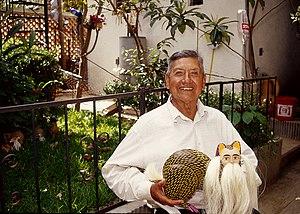
Manuel Jiménez Ramírez, né le 9 décembre 1965 à San Antonio Arrazola, dans l'État d'Oaxaca et y décédé le 4 mars 2005, est un tailleur, sculpteur et peintre mexicain qui est à l'origine de la version oaxaque des alebrijes, des créatures animales sculptées dans le bois et peintes dans des couleurs très contrastées aux motifs complexes. C'était une personne charismatique et philosophique, qui croyait être la réincarnation d'un artiste. Il a commencé à faire des figures animales en argile quand il était enfant, mais il s'est transformé plus tard en sculpteur sur bois, créant des figures humaines, des crèches, des masques et plus encore, ainsi que des alebrijes. Ses œuvres font partie de collections publiques et privées dans diverses parties du monde, en particulier aux États-Unis.